Turkish Taffy

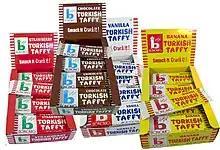

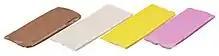
Unwrapped taffy

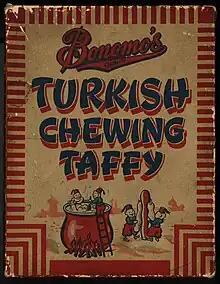
Early label of Bonomo Turkish Taffy

Turkish Taffy is a "chewy" (usually hard and crunchy) taffy-like candy bar, which comes in several flavors.